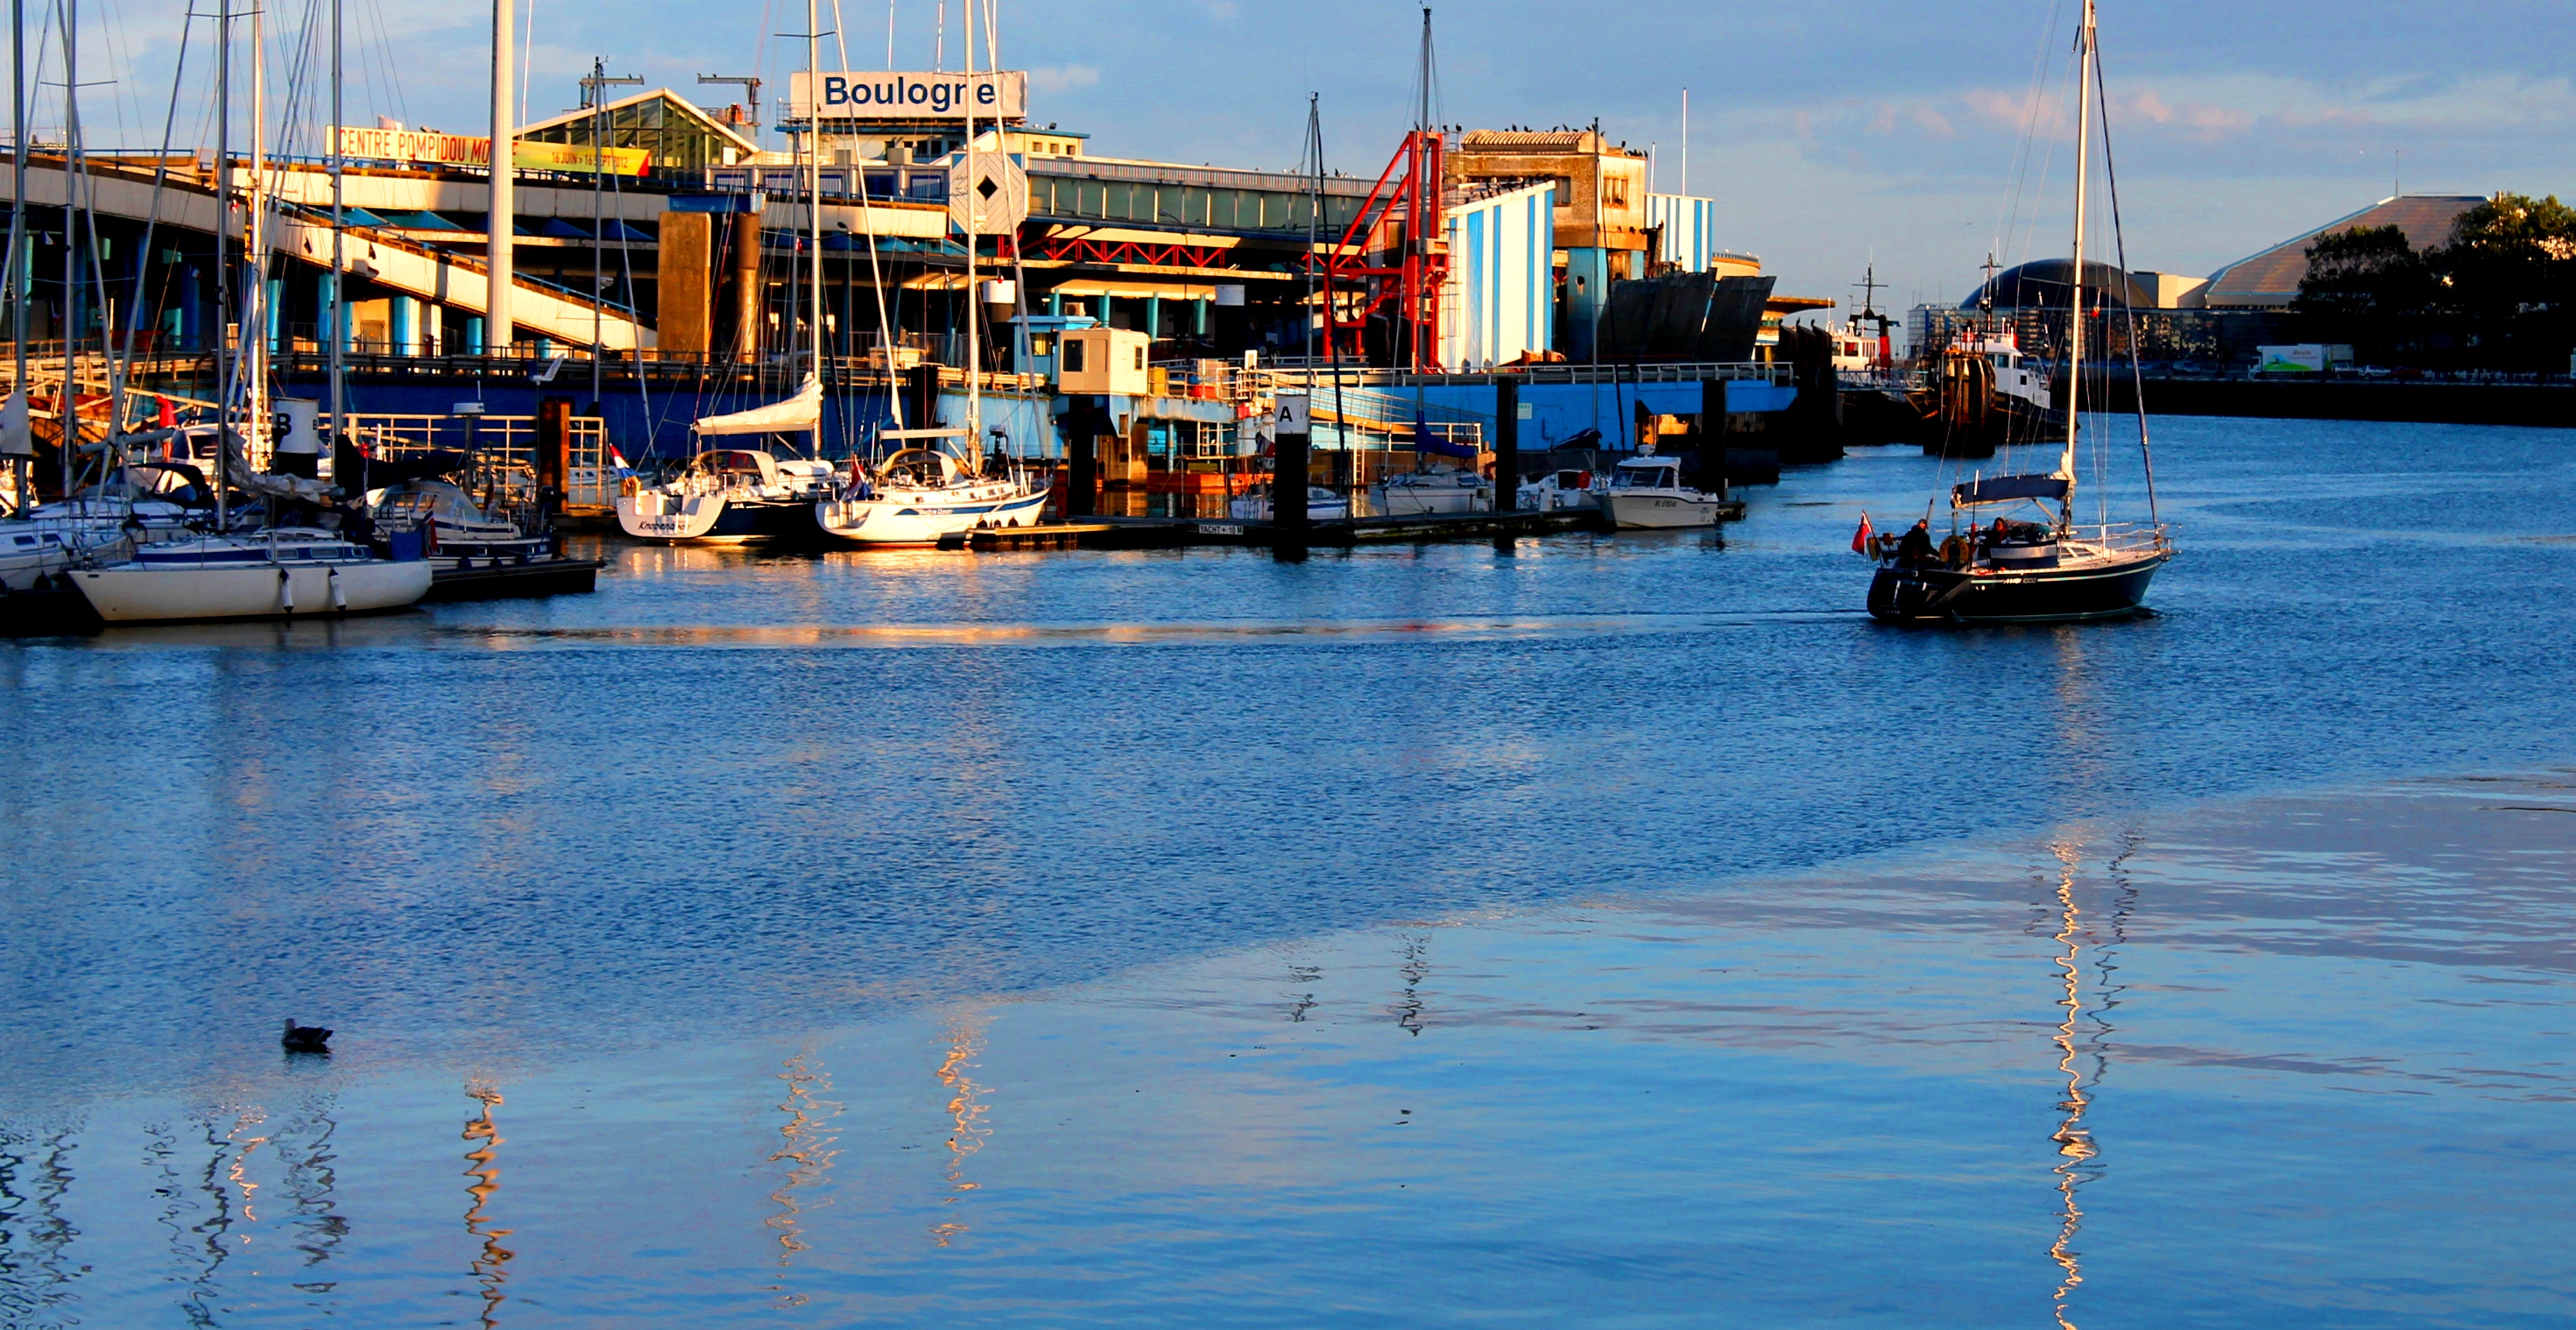
sea, water, dock, boat, vacation, france, reflection, vehicle, fishing, bay, harbor, harbour, marina, port, waterway, colour, mer, boating, reflections, aperture, dailyshoot, sur, boulogne